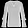
Label: Shirt